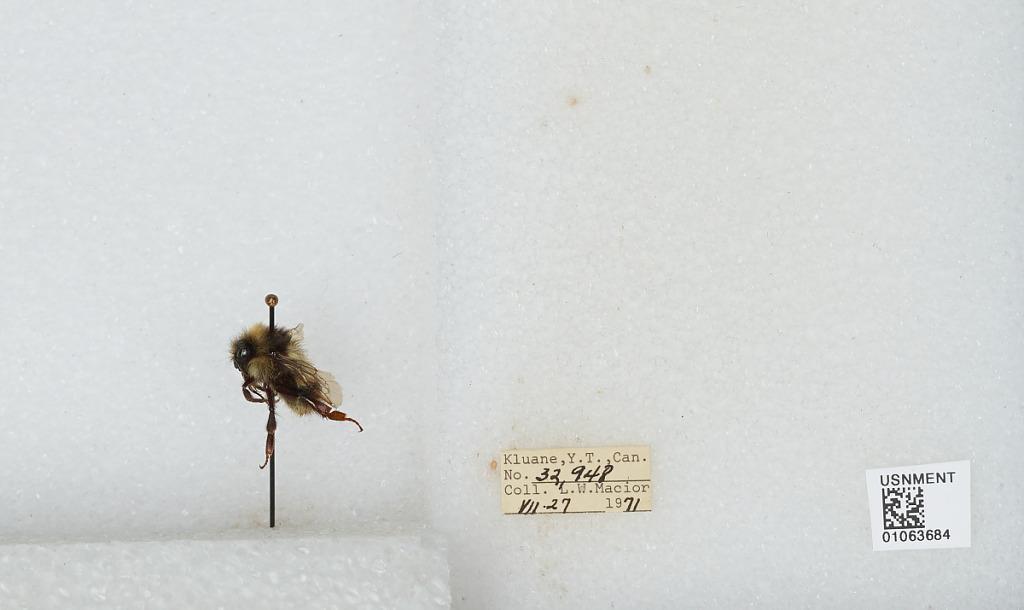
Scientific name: Bombus bifarius nearcticus
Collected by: L. Macior
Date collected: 1971-7-27
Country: Canada
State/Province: Yukon Territory
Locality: Kluane
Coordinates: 60.75, -139.5